Jock Ferguson (politician)

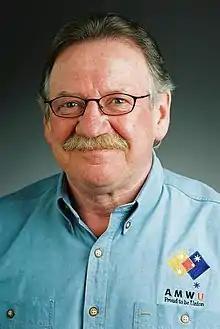
Jock Kilday Ferguson - AMWU State Secretary

John Kilday "Jock" Ferguson (15 January 194613 February 2010) was a Scottish-born Australian politician. Born in Glasgow, Scotland, Ferguson worked as a fitters apprentice delegate to the Boilermakers Union. He served in the British Merchant Navy before moving to New Zealand. Arrived in Western Australia in 1976 to work as a fitter in the Pilbara and Gascoyne regions. Later Ferguson became a member of the AMWU (Australian Manufacturing Workers Union) and rose to become the union's secretary for Western Australia in 2000. He also held a City and Guilds Trade Certificate (Engineering). In 2008, he was elected to the Western Australian Legislative Council as a Labor Party member, representing East Metropolitan Region. His term commenced on 22 May 2009. Ferguson died after a heart attack at his home on 13 February 2010.